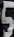
Number: 5